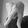
ASL letter: Q